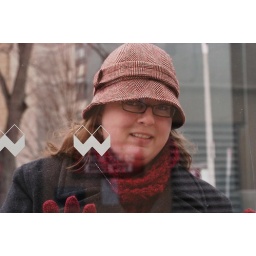
the girl in a box